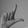
ASL letter: L